Principality of Wales

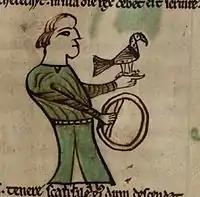
Drawing of a falconer from Peniarth 28 manuscript. Wales exported hawks.

A more stable social and political environment provided by the Aberffraw administration allowed for the natural development of Welsh culture, particularly in literature, law, and religion. Tradition originating from "The History of Gruffydd ap Cynan" attributes Gruffydd I as reforming the orders of bards and musicians; Welsh literature demonstrated "vigor and a sense of commitment" as new ideas reached Wales, even in "the wake of the invaders", according to historian John Davies. Contacts with continental Europe "sharpened Welsh pride", wrote Davies in his "History of Wales".